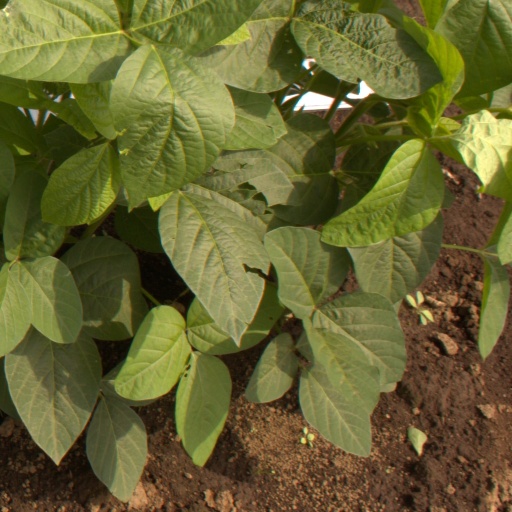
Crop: soybean